Hardy Amies

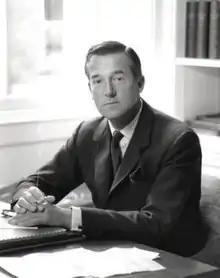
Amies in October 1961.

Sir Edwin Hardy Amies KCVO (17 July 1909 – 5 March 2003) was a British fashion designer, founder of the Hardy Amies label and a Royal Warrant holder as designer to Queen Elizabeth II.